Georges Marty

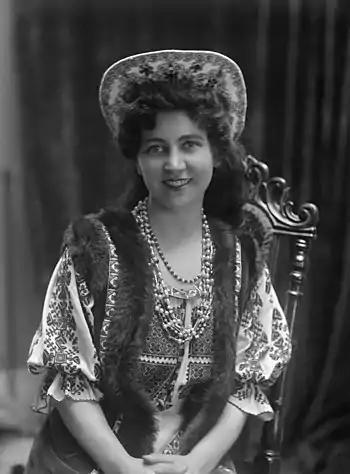
Lilly Walleni in the title role of his opera "Daria"

Showing musical talent very early on, and entering the Paris Conservatoire aged 12, he won the first prize for solfege there in 1875. Marty took the first prize for harmony in 1878 and the Prix de Rome in 1882 with his cantata "Edith" (he was a pupil of Massenet). After his stay in Rome, he travelled to Sicily, Tunisia and Germany before returning to the French capital and gaining much experience as a chorus master.